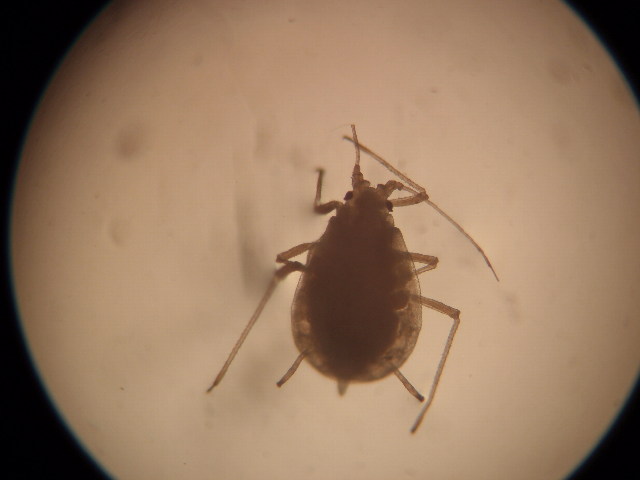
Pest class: green_peach_aphid